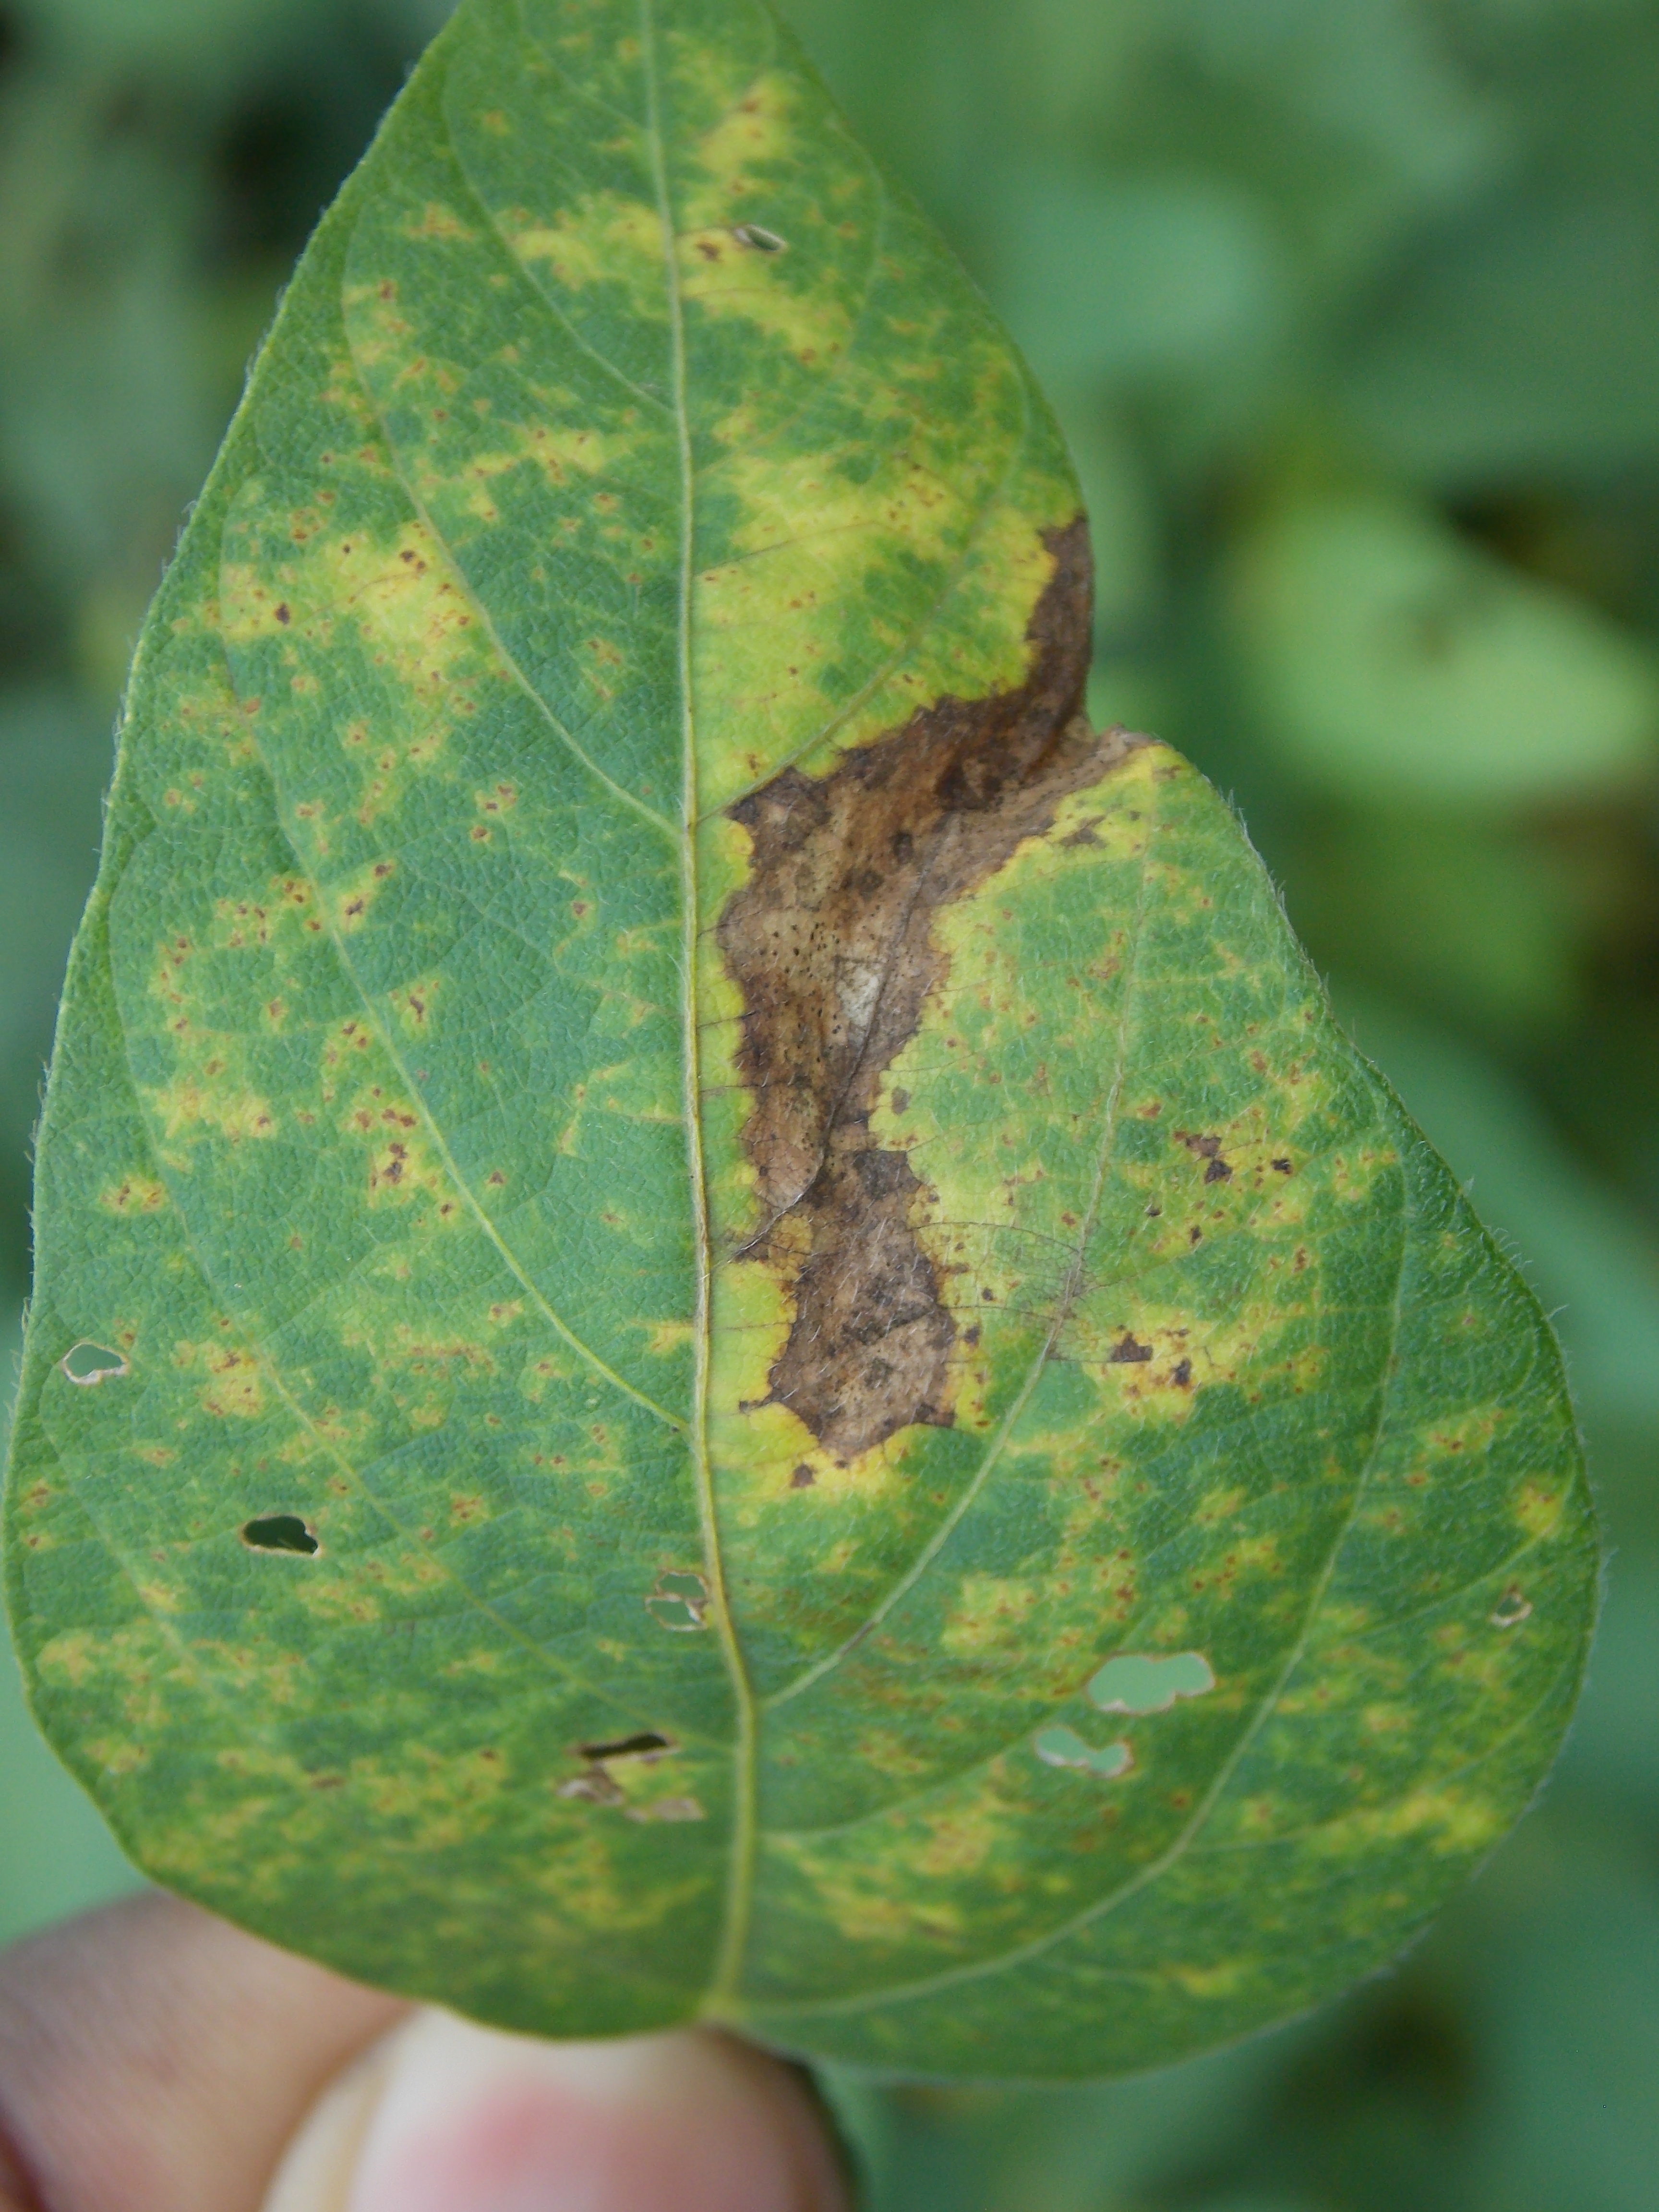
Label: Disease